E. S. Hoyt House

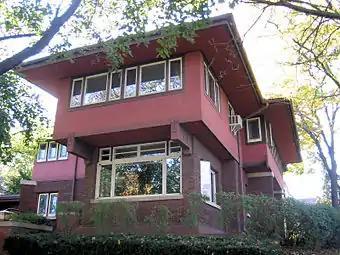

The E.S. Hoyt House is a historic house in Red Wing, Minnesota, United States, designed by the firm of Purcell & Elmslie and built in 1913. The house is listed on the National Register of Historic Places. It is also a contributing property to the Red Wing Residential Historic District.